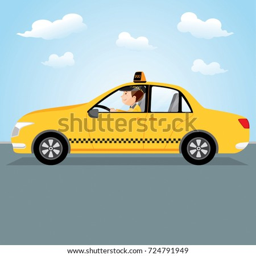
taxi driver driving the on the road